David Gilliland

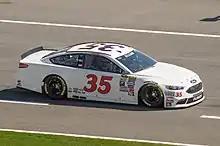
Gilliland's 2016 Cup car for Front Row Motorsports

Gilliland returned once again to the No. 38 in 2014, with Love's now as the primary sponsor on his Ford. Gilliland won the pole for the 2014 Coke Zero 400, with a lap speed of his first pole since 2007 after he won the first round of qualifying and rain prevented further rounds. It was the first pole for the Front Row Motorsports team. However, Gilliland did retreat to 30th in points once again.